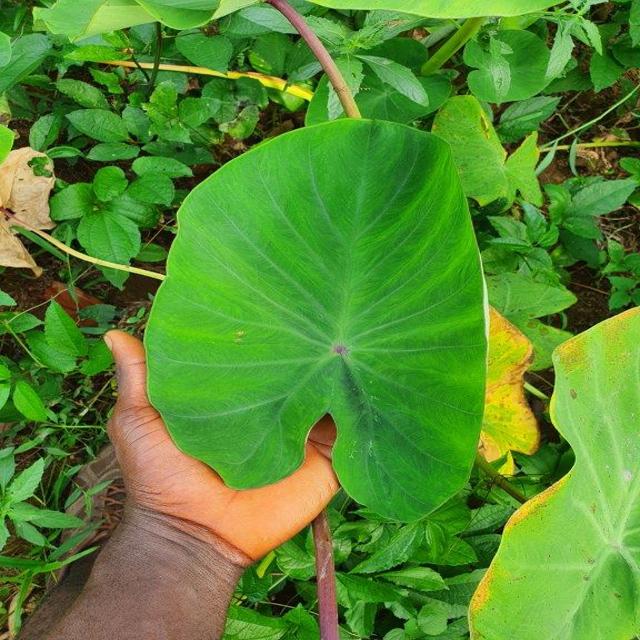
Label: Healthy